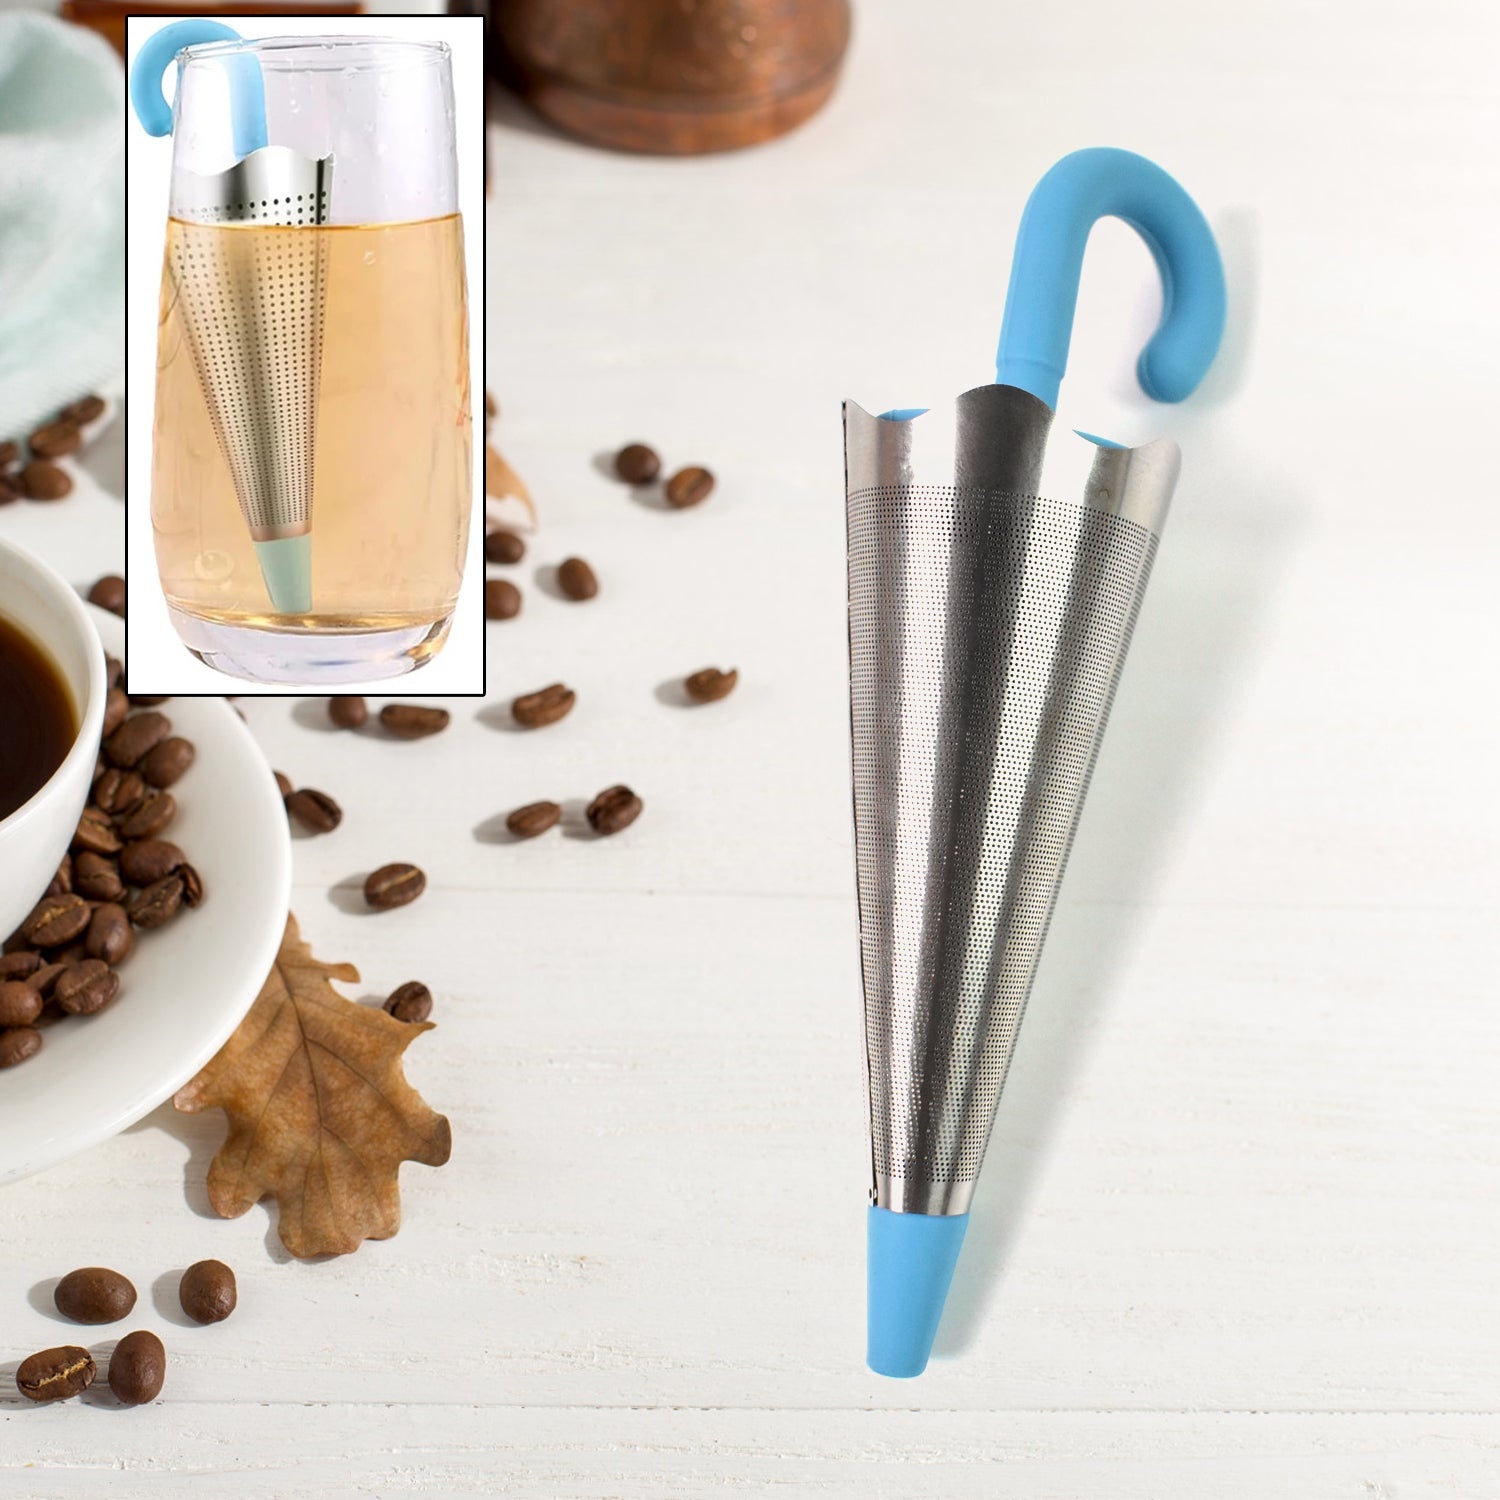
Reusable Cute Umbrella Tea Strainer Without Tray / Stand (1 Pc / Mix Color)
Reusable Cute Umbrella Tea Strainer Without Tray / Stand Tea Infusers for Loose Leaf Tea, Loose Tea Infuser Strainer, Umbrella Shape Food Grade Silicone Tea Infuser Fun and Creative Loose Leaf Tea Filters with Fine Mesh for Larger Cups (1 Pc) Description :- Food Grade Silicone Material: Our tea infusers are made with food grade, non-toxic silicone which is no harm in contact with food, they won't leave an aftertaste or an unpleasant odor, more importantly won't rust or discolor like a metal tea ball chain. The ultra high temperature resistant tea Infuser can withstand. Cute and User-Friendly Design: There are many small holes in the silicone tea strainer, which can effectively filter the tea leaves and prevent the tea leaves from leaking into the water. Even if the shapes of the tea cups are different, they all can be hung on the wall of the cup. An interesting tea diffuser will make you fall in love with drinking tea. Easy to use: Just open the silicone strainer, put in the tea, fruit tea, scented tea or anything you want to make, put the lid on, then put it in the cup and add water. Then wait for the enjoyment. Easy to Clean: Our tea strainers can even be used in dishwashers, its easy to wash the tea out with water, can be reused many times after washing. Convenient design: It comes with a silicone mat for resting the infuser, so it will keep your worktop dry. Also, Its perfect for large cup to steep tea, will not burn your finger by hot water when you pick out the infuser as it comes with a long handle. Nice gift: It is the perfect gift for special events such as Mother's Day, birthdays, Thanksgiving, weddings and housewarmings, giving a fresh and aromatic tea every time! Wide Usage:These umbrella tea infusers are perfect for dinner parties, housewarmings, Mother's Day gifts, Christmas gifts, anniversaries and more. They add a touch of whimsy and charm to your test time, while lightly soaking your favorite tea with loose leaves. Dimension :- Volu. Weight (Gm) :- 52 Product Weight (Gm) :- 17 Ship Weight (Gm) :- 52 Length (Cm) :- 4 Breadth (Cm) :- 4 Height (Cm) :- 13
Category: Home & Garden > Kitchen & Dining > Kitchen Tools & Utensils > Tea Strainers